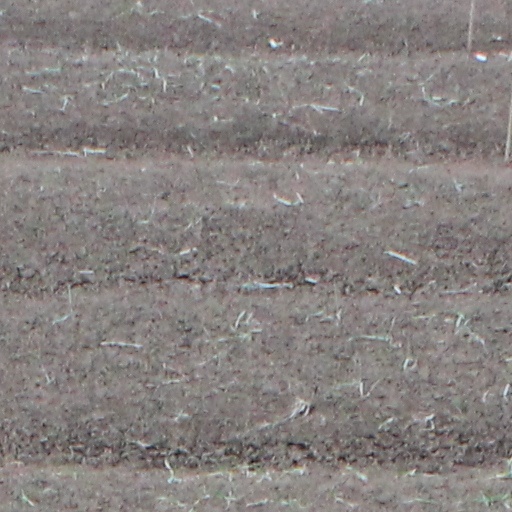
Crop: wheat